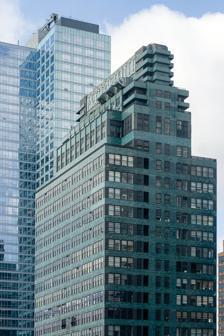
Building: 330 West 42nd Street
Country: United States of America
Year built: 1931
Skyscraper in Manhattan, New York United States historic place McGraw-Hill Building U.S. National Register of Historic Places U.S. National Historic Landmark New York State Register of Historic Places New York City Landmark No. 1050 Location 330 West 42nd Street Manhattan , New York Coordinates 40°45′27″N 73°59′30″W / 40.75750°N 73.99167°W / 40.75750; -73.99167 Area 27,975 square feet (2,599.0 m 2 ) Built 1931 ; 94 years ago ( 1931 ) Architect Raymond Hood , Frederick Godley , and J. André Fouilhoux Architectural style International Style , Art Deco , Art Moderne NRHP reference No. 80002701 NYSRHP No. 06101.000625 NYCL No. 1050 Significant dates Added to NRHP March 28, 1980 Designated NHL June 29, 1989 Designated NYSRHP June 23, 1980 Designated NYCL September 11, 1979 330 West 42nd Street , also known as the McGraw-Hill Building and formerly the GHI Building , is a 485-foot-tall (148 m), 33-story skyscraper in the Hell's Kitchen neighborhood of Manhattan in New York City , New York. Designed by Raymond Hood and J. André Fouilhoux in a mixture of the International Style , Art Deco , and Art Moderne styles, the building was constructed from 1930 to 1931 and originally served as the headquarters of the McGraw-Hill Companies . The building's massing , or shape, consists of numerous setbacks facing 41st and 42nd Streets , which were included to comply with the 1916 Zoning Resolution . The facade is made of blue-green terracotta ceramic tile panels alternating with green metal-framed windows, with a strongly horizontal orientation. The facade was intended to blend in with the sky regardless of the atmospheric conditions. The entrance and the original lobby were decorated with light blue and dark green panels. Most of the upper stories had similar floor plans, except for their widths, which varied due to the setbacks on the facade. At the time of its completion, 330 West 42nd Street was controversial for the use of horizontal emphasis on its facade, which its contemporaries lacked. In subsequent decades, architectural critics recognized the building as an early example of the International Style. McGraw-Hill Companies bought the land in early 1930 to replace smaller headquarters; the company originally took three-quarters of the space, renting out the other stories. As the surrounding neighborhood became more decrepit, McGraw-Hill moved in 1972 to 1221 Avenue of the Americas . The building subsequently became the headquarters of Group Health Insurance (GHI). Since then, ownership of 330 West 42nd Street has changed several times. In 2021, the building's owner, Resolution Real Estate, completely renovated the building, including the lobby, to designs by Moed de Armas and Shannon . The upper stories were converted into apartments starting in 2023. The New York City Landmarks Preservation Commission (LPC) has designated 330 West 42nd Street as a city landmark, and the structure is listed on the National Register of Historic Places (NRHP) as a National Historic Landmark . Site 330 West 42nd Street is on the south side of 42nd Street , between Eighth and Ninth Avenues, in the Hell's Kitchen neighborhood of Manhattan in New York City , New York. The land lot has an area of 27,975 square feet (2,599.0 m 2 ) and a frontage of 130 feet (40 m) on 42nd Street, extending 197.5 feet (60.2 m) deep. It is on the same city block as The Orion to the west and part of the Port Authority Bus Terminal to the east; the building is also across from Holy Cross Church in the north and the remainder of the bus terminal to the south. The New York City Subway 's 42nd Street–Port Authority Bus Terminal station and Eleven Times Square are on Eighth Avenue, less than one block east. In the late 1920s, the surrounding area had low-rise residences. The building's site was occupied by five tenements of four to five stories on 42nd Street and six tenements of four stories on 41st Street. On the same city block, John A. Larkin acquired several lots totaling 47,500 square feet (4,410 m 2 ) in 1926. Larkin had wanted to erect the Larkin Tower, or Larkin Building, a 110-story, 1,208-foot-tall (368 m) office skyscraper clad mainly in stone and steel , which would have been the world's tallest building. The floor area of the Larkin Tower's upper stories would have been so small as to make the building economically infeasible. Critics also disapproved of what was then an extreme height, leading to its cancellation in 1930. Part of the site then became the present 330 West 42nd Street. Many of the surrounding tenements had been converted into office buildings by the 1930s. Architecture The McGraw-Hill Building at 330 West 42nd Street was designed by Raymond Hood , Frederick Godley , and J. André Fouilhoux of the firm Hood, Godley, and Fouilhoux. The building has a mixture of International Style , Art Deco , and Art Moderne decorative elements. It was completed in 1931 as the headquarters of publisher McGraw-Hill Companies . The skyscraper measures 485 feet (148 m) tall, with 33 stories. The design of 330 West 42nd Street was evocative of those of New York City's earlier factory buildings. As Architectural Forum magazine said: "The requirements peculiar to a publishing business have formed the basis for the entire structure—in plan, section, and elevation." In an issue of the McGraw-Hill News in 1931, Hood wrote that "Economy and good working conditions were the three factors uppermost in mind" during the building's planning. Form The structure rises 35 stories, with setbacks to comply with the 1916 Zoning Resolution . The massing of the building contains setbacks at the 11th and 16th floors on both 41st and 42nd Streets, as well as at the 7th floor on 41st Street. Each of these setbacks is only one bay deep. On the 32nd and 34th floors, the building contains additional setbacks. Because the setbacks are only placed on the northern and southern elevations of the facade , they are only visible from the west and east. The northern and southern elevations appear to be a slab when viewed head-on. Both elevations are seven bays wide on all stories. Under the 1916 Zoning Resolution, setbacks were not required on the facades that abutted other land lots. The lack of setbacks on the western and eastern elevations made the building stand out as an industrial structure, even in the low-rise Hell's Kitchen neighborhood. Architectural writer Eric P. Nash likened the massing to an ocean liner . Facade The base as seen in 2024 The building was largely designed with a plain facade; the original ground level and the topmost stories are more elaborately decorated than the middle stories. Unlike Art Deco structures of the past, 330 West 42nd Street relied on color as a primary means of ornament. At the time of the building's construction, Hood had predicted that the future skyline of New York City would "consist of gaily colored buildings", though this did not come true until postmodern architecture became popular later in the 20th century. Base At ground level on 42nd Street, the building contains what were originally a pair of three-bay-wide glass storefronts, which were initially used by McGraw-Hill's bookstore and a bank. These curve inward to become the walls of the central entrance doorway with five doors recessed within the facade. The curved walls between the storefront and the recessed entrance contain gold- and silver-colored metal bands, alternating with dark-green and light-blue panels. The company newspaper McGraw-Hill News characterized the bands as "lacquered like the body of a motor car". Above the ground level is a set of light-blue panels with silver-colored metal bands. This entrance originally had Art Deco-style letters with the words mcgraw-hill . Within the doorway were steel doors topped by a glass transom . Shaft The exterior walls of the building are blue-green terracotta ceramic panels alternating with sash windows . Hood chose to use steel and terracotta rather than stone because, in his view, stone and brick tended to darken relatively quickly after a structure's completion. The terracotta was manufactured by the Federal Seaboard Terra Cotta Corporation. The terracotta panels between each story are laid in six glazed courses or layers, which gradually become lighter on higher stories. These panels were designed to give the appearance of shimmering, giving the facade a slightly different tint during different times of day. The terracotta panels were built to the minimum dimensions required by city building codes. At the time of 330 West 42nd Street's construction, terracotta was not commonly used in International Style structures, which frequently contained glass, steel, and concrete instead. A view of one of the facades In designing the building, Hood considered several colors for the terracotta panels, including "Chinese red", orange, yellow, and gray. Ultimately, blue-green was selected for its "atmospheric quality", which was suitable regardless of the color of the sky on any given day. Hood referred to the color as blue, while McGraw-Hill referred to the color as green. McGraw-Hill executive James H. McGraw Jr., who had selected the color himself, was elsewhere for much of the building's construction in 1931, but was reportedly appalled at the color of the building when he returned. Members of the public nicknamed the structure the "Green Building", the "Green Kremlin", the "green giant", and the "green monster" due to its color. Eric Nash likened the color to the Ishtar Gate of Babylon . The blue-green color contrasted with the red and white of the Daily News Building and the black and gold of the American Radiator Building , both of which were also designed by Hood. There are more than four thousand windows, each of which includes a frame painted apple green. The windows are grouped into sets of three or four, separated horizontally by dark metal spandrel panels, and were built to the maximum height allowed under city construction codes of the time. Due to restrictions on the amount of glass a facade was allowed to have, the windows were divided horizontally by metal bars. The vertical mullions between windows, as well as the tops of each window sash, were painted in vermillion. These painted bands were intended to give the impression that each group of windows was a single window opening. The windows and terracotta panels were juxtaposed to emphasize the horizontal dimensions, a characteristic of the International Style. This was a great contrast to Art Deco facades, which were more vertically oriented. The only deviation from the facade's horizontal emphasis is on the eastern facade, which contains a pair of blue-green vertical strips at its center. After the structure's completion in 1931, Hood and McGraw-Hill compared the facade to an automobile, a common Art Deco symbol. In particular, Hood thought the facade had a "shimmery, satin finish" similar to that of an automobile. Top stories "McGraw-Hill" sign atop the building's crown The 32nd and 33rd floors consist of projecting sets of piers, between which are pairs of windows. These two stories originally contained the McGraw-Hill executive offices and were designed to emphasize the importance of McGraw-Hill's corporate leadership. A vermillion strip ran underneath the projecting course that surrounded the penthouse. The western and eastern facades are clad with horizontal "ribs" at the 34th and 35th stories. Architectural historian Anthony W. Robins likened the ribbed crown to the " German Expressionism of Erich Mendelsohn ". A set of 11-foot-high (3.4 m) Art Deco-style letters with the words "McGraw-Hill" is mounted in front of the 34th-story windows. These letters, custom-made of terracotta blocks, stood against the blue and green terracotta panels of the facade, concealing the mechanical equipment atop 330 West 42nd Street. They were painted white with orange stripes, but the original colors were concealed when McGraw-Hill sold the building. At some point in the late 20th century, the New York City Landmarks Preservation Commission (LPC) approved a motion to change the letters to "GHI", representing former owner Group Health Insurance , although it was changed back in the 1990s. Features The McGraw-Hill Building contains 575,000 square feet (53,400 m 2 ) of interior space. As designed, McGraw-Hill used about three-quarters of the total internal space. McGraw-Hill required about 350,000 square feet (33,000 m 2 ) for office space, while another 200,000 square feet (19,000 m 2 ) were rented out as office space. Lobby The original lobby covered about 2,650 square feet (246 m 2 ) and led from the 42nd Street entrance to two elevator banks. The lobby's design was a continuation of the exterior, a common trend for Art Deco designs. It originally consisted of a passageway from the 42nd Street entrance, whose walls were decorated with similar dark-green and light-blue bands as the entranceway. Doorways led to the bookstore on the left (east) wall and the bank on the right (west) wall. The elevator lobby contained solid green enamel walls. The elevator doors were made of metal and decorated with bronze stripes, while floor-indicator markers hung above the doorways. Elevator staff wore green uniforms to correspond with the green baked-enamel interiors of each elevator cab. The original lobby was demolished in 2021. The modern lobby contains an atrium measuring 35 feet (11 m) high. There is a reception area to the left and a large seating area to the right. Gerard Nocera, a managing partner for the asset manager that controlled the building, said at the time: "It's going to be a lobby tenants will gravitate toward and will want to hang out in." Upper floors Industrial tenants used the second through tenth floors, which were larger and relatively poorly lit, while offices were placed on the smaller, better-lit upper floors. The industrial stories were largely designed for functional purposes, with elevator banks at the center of each floor. The ceilings of these industrial stories were generally between 12 and 18.5 feet (3.7 and 5.6 m) tall, and the floor slabs were intended to support heavy loads. The printing plant was placed below the sixth-floor setback, while book production was housed in the loft space above the setback. The bindery was on the fifth floor, the press room on the sixth floor, and the composing room on the seventh floor. The printing equipment was removed by 1933. The upper stories were designed in a relatively simple style, characterized by Architecture Plus magazine as "Raymond Hood Colonial". The ninth through 15th floors had been exclusively intended for rental use, while McGraw-Hill generally occupied the 16th to 33rd floors. On the office floors, natural light illuminated each story to a depth of 40 to 60 feet (12 to 18 m). A few partitions were erected on these stories, creating an open plan with various open spaces for McGraw-Hill's subsidiaries. Except for the 32nd and 33rd stories, there were generally no private offices, as an employee who desired such privacy could work from home instead. The penthouse at the 32nd and 33rd stories originally contained the corporate suites of McGraw-Hill Publishers. The McGraw-Hill corporate offices were relatively conservative in design, being designed in the Georgian and Colonial Revival styles. These stories also contained a cafeteria for McGraw-Hill executives and a 250-seat auditorium. Following a 2021 renovation, the upper floors are still arranged in an open plan. The ceilings had been modified so the structural steel beams were exposed. In addition, the windows were replaced, and some of the suites have terraces. There are several tenant lounges, conference areas, event spaces, and a fitness center. The setbacks have nine landscaped terraces that collectively cover 20,000 square feet (1,900 m 2 ). As a result of the COVID-19 pandemic , the heating, ventilation, and air conditioning systems were also completely replaced, and air filters were installed. History Development Seen from Ninth Avenue after its construction The McGraw-Hill Publishing Company was formed in 1917 when James H. McGraw and John A. Hill merged their respective companies. It was then headquartered at the Hill Publishing Building at 475 Tenth Avenue , at the corner with 36th Street. With numerous acquisitions of other companies over the following decades, the McGraw-Hill Publishing Company found its existing space insufficient by the late 1920s. The twelve-story building at Tenth Avenue was expanded by an additional story, and some freight elevators in that building were converted to passenger use. Even so, by 1929, employees of that building were being asked to walk up or down some flights rather than take the elevators. The same year, a committee was appointed to oversee the development of a new building. The new-building committee considered numerous sites in the area bounded by 47th Street , Second Avenue , 34th Street , and Ninth Avenue. The group identified Larkin's 42nd Street lot, as well as another lot at Eighth Avenue and 41st Street, half a block east, as feasible sites. In May 1930, McGraw-Hill Companies bought the 47,500-square-foot Larkin site at 326–346 West 42nd Street and 327–345 West 41st Street. The Larkin site had been selected specifically for its convenience and relatively low price. McGraw-Hill intended for its skyscraper to accommodate both commercial and industrial uses, and much of Midtown Manhattan was not zoned for such a purpose. Furthermore, the site was near the major rail hubs at Grand Central Terminal and Pennsylvania Station ; post offices; and the Engineering Societies' Building and Engineers' Club . Construction began on December 29, 1930, when the first rivet was driven by the publishing company's vice president, James H. McGraw Jr. Starrett Brothers , the main contractor, hired about 800 construction workers for the project. Steelwork started immediately afterward. The company secured a $3.8 million loan to finance the building's construction a week after work started. Work progressed quickly and was nearly completed by June 1931; that month, twenty workers received awards for "superior craftsmanship". McGraw-Hill use Early years The building seen from just east of Ninth Avenue McGraw-Hill's publishing division moved into the building by October 25, 1931. Six weeks later, the McGraw-Hill Book Company relocated from its longtime headquarters at 370 Seventh Avenue to the new building at 330 West 42nd Street. Construction had taken fourteen months from planning to completion. The building had initially been expected to cost $2.7 million but ran $642,000 over budget. As one of the tallest buildings in Hell's Kitchen at the time, the McGraw-Hill Building stood out from the rest of the neighborhood. The company hoped the building would be one of several on 42nd Street after a planned rezoning of the street that never happened. Frank Gale of McGraw-Hill wrote in January 1932, three months after the building's completion, that only six of the 33 usable office stories had not been occupied by then. With the onset of the Great Depression, the industrial equipment on the lower floors was sold in January 1933. In addition to McGraw-Hill's headquarters, space was rented to tenants such as the J. C. Valentine Company; the Topics Publishing Company; Charles Eneu Johnson, a printer-ink supplier; Media Records, an advertising-statistics company; the International Development Corporation; the Edge Moor Iron Company; United Cigar Stores ; the Home Owners' Loan Corporation ; and the Adolphe Hurst Company, an importing concern. By 1935, the building was almost fully occupied. Subsequent tenants included pulp publisher Martin Goodman , who founded Timely Comics (later Marvel Comics ) at the building in 1939, as well as soap firm Givaudan . McGraw-Hill experienced financial issues of its own, occupying only 34 percent of the floor area by 1939. 1940s to 1970s During World War II, the McGraw-Hill Building's owners devised emergency blackout procedures in case of an air raid warning because of the building's large number of windows relative to other structures in the area. The western part of McGraw-Hill's lot, which had not been developed for the McGraw-Hill Building, was proposed as the site of an interstate bus terminal in 1940 due to the building's proximity to the Lincoln Tunnel entrance to New Jersey. The terminal was approved in early 1941, but plans for the terminal were delayed by the war, and the terminal was ultimately built one block south in 1950. The adjacent lot was ultimately developed as a post office. In the mid-1950s, the Port Authority of New York and New Jersey started training "spotters" to look at traffic on the Lincoln Tunnel approaches from the 35th floor of the McGraw-Hill Building. The spotters used two-way radios to direct traffic, as well as a CCTV camera mounted on the top of the building. The McGraw-Hill Companies moved some of its publications to 1301 Avenue of the Americas in 1964 due to a lack of space at 330 West 42nd Street. At that time, the company occupied 94 percent of the space at 330 West 42nd Street and was planning to expand the structure. The company also took space at 620 Eighth Avenue. McGraw-Hill then announced its intention to develop additional stories atop the Port Authority Bus Terminal annex, being built immediately to the east, but the plan did not come to fruition. The company was unable to expand to the west because the post office was there. Ultimately, McGraw-Hill announced in 1967 that it would construct a new headquarters at 1221 Avenue of the Americas , one of the "XYZ Buildings" at Rockefeller Center . McGraw-Hill sold 330 West 42nd Street to C. Russell Feldmann in 1970. The sale price was subsequently reported at $15 million. Although Feldmann wanted to convert the building into office space, his financial troubles led McGraw-Hill to retake the property in February 1973 to satisfy an unpaid mortgage of $11.1 million, netting McGraw-Hill a profit of $4 million. Late 20th century Seen in 2015 McGraw-Hill moved to 1221 Avenue of the Americas in 1972. Its old headquarters at 330 West 42nd Street was placed for sale at under $15 million, less than ten percent of the $175 million construction price of its new building. Despite the relatively low price, 330 West 42nd Street stood vacant for three years, during which only a maintenance crew of ten workers was staffed in the building. The vacancy was attributed to developers' reluctance to take space on West 42nd Street, which The New York Times described as "tawdry", and the fact that the neighborhood was becoming more decrepit. During this time, McGraw-Hill lost $650,000 per year on maintenance and taxes for the vacant building. The building was purchased in late 1974 by medical insurance company Group Health Insurance (GHI) for $5.5 million, becoming the GHI Building. At the time, GHI was headquartered at 230 West 41st Street, one block west, but urgently needed another 350,000 square feet (33,000 m 2 ). Through the end of the 1970s, only one-third of the building was occupied, and GHI was the primary tenant. The rundown character of the Hell's Kitchen neighborhood meant that rent at 330 West 42nd Street was relatively cheap, and thus, the office space was taken by organizations like the 42nd Street Development Corporation. Following lobbying from that organization, the LPC designated 330 West 42nd Street as a city landmark on September 11, 1979. The building was also listed on the National Register of Historic Places on March 28, 1980, and added to the New York State Register of Historic Places on June 23, 1980. 330 West 42nd Street was taken over by Newmark & Company in February 1980, although GHI remained in the building. The new owners commenced a $2 million rehabilitation of the building; to reduce vacancies, Newmark president Jeffrey Gural rented space to any tenants who could reliably pay. The lobby was renovated by architects Warner Burns Toan & Lunde and interior designers Valerian Rybar and Jean-Francois Daigre. Mechanical systems were also updated throughout the building. A site-specific artwork , an angular metal sculpture by Owen Morrel known as Boomerang , was mounted 300 feet (91 m) up the southeast corner in 1981. By the end of that year, 330 West 42nd Street was fully rented again, due in part to the redevelopment of the surrounding stretch of 42nd Street. Gural had become more selective with tenants, only accepting large leases and telling The New York Times in 1981 that he could bring the building to full occupancy "three times over in ten minutes". These tenants included a Paine Webber trading floor. The base of the building became a popular performance venue for bands. 330 West 42nd Street was declared a National Historic Landmark on June 29, 1989. GHI moved out of 330 West 42nd Street in 1994, taking space at its own building at 441 Ninth Avenue. The same year, Deco Towers Associates, a foreign investment group, acquired 330 West 42nd Street as its sole property. The sale had become complicated by the fact that the Federal Deposit Insurance Corporation had taken over the building's mortgage holder, the American Savings Bank, which had gone bankrupt. A long-term restoration of the building began in 1998 and continued over the next two decades. Shortly after the project began, Deco Towers dismantled Boomerang , having found severe deterioration in that sculpture during inspections over the previous five years. The company had offered to give the work to Morrel or restore it if funding was provided. The New York City Department of Cultural Affairs (DCLA) moved to a 13,000-square-foot (1,200 m 2 ) space at 330 West 42nd Street in 1998, having been forced to relocate from 2 Columbus Circle . The DCLA relocated to the city-owned Surrogate's Courthouse in 2006. 21st century 330 West 42nd Street received some facade renovations during the mid-2010s. The restoration of the facade, designed by Cosmo Veneziale, won an award in 2019 from the New York Landmarks Conservancy . At the time, the Service Employees International Union (SEIU) was a major tenant, although its lease was scheduled to expire in October 2020. Deco Towers announced in 2018 that it planned to convert the 16th through 34th floors into residential condominiums, following the expiry of SEIU's lease. The plan to convert the upper stories into apartments was subsequently abandoned. Renovation and residential conversion By early 2021, the building had been vacated in preparation for its renovation. That February, the LPC approved a plan by Moed de Armas and Shannon Architects (MdeAS) to renovate part of the building. The plans called for renovating the facade and signs on the ground floor, as well as a new tenant doorway at West 42nd Street. MdeAS also proposed gutting the streamlined lobby as part of a series of changes to reconfigure the lower floors, formerly occupied by SEIU, for office use. After a tweet about the replacement lobby's design circulated, preservationists petitioned the LPC to grant landmark status to the lobby's interior. A plan to remove the mcgraw-hill sign atop the crown, replacing it with one spelling out the building's address, was rejected by the LPC after opposition from preservationists. The following month, a spokesperson for the building's owner claimed that the lobby had mostly been demolished but that pieces were being stored. According to Gerard Nocera of Resolution Real Estate (the asset manager for Deco Towers), the LPC had rejected three requests to preserve the lobby during the preceding decades. The LPC had declined to protect the lobby because it had been substantially altered during the 1980s. The $120 million renovation included adding amenities such as outdoor terraces, event rooms, and a fitness center; refurbishing the office floors into an open plan; reconfiguring the lobby; and installing windows and air filters. In addition, Deco Towers replaced windows that were not part of the original design; added doors for loading docks and outdoor terraces; and replaced the elevators. In September 2021, the New York Supreme Court dismissed a lawsuit from preservationists who sought to protect the lobby, in part because the lobby had been substantially modified. The owners were allowed to dispose of the lobby's decorations, which had been placed in storage. The renovation was completed the same month, and Resolution Real Estate started leasing office space. By late 2022, Deco Towers was considering converting the 12th to 32nd stories into apartments and converting the top two floors into residential amenity spaces because of declining demand for office space during the COVID-19 pandemic . Under this new plan, designed by Gloria Glass of SLCE Architects , the upper floors would largely contain studio apartments and one-bedroom units, as well as several two-bedroom units. This plan also included creating separate entrances on 42nd Street for office and residential tenants. Resolution Real Estate indicated in early 2023 that they would add 224 apartments later that year, and preservationists also advocated for the restoration of the original lobby. Signature Bank , which had placed a $140 million loan on the building, was looking to sell the loan around that time. Signature was unable to sell the loan, and Blackstone Inc. instead bought a portion of the debt. Blackstone and Rialto Capital Management began foreclosing on the building's loan in July 2024; the conversion of the upper floors was still in progress. Reception Seen with the Orion at left in 2011 Upon the McGraw Hill Building's completion, much controversy arose over its use of the International Style, which was then relatively new compared to Art Moderne and Art Deco. George Shepard Chappell , writing in The New Yorker under the pseudonym "T-Square", lambasted the McGraw Hill Building's use of horizontal lines, saying: "The fact remains that a tall building, considered as a mass, goes up, not sidewise." Chappell found the building's mass and color to be unappealing, though he did approve of the building's limited use of ornamentation. Alfred T. North commented on the building's controversy, saying: "Lacking all of the earmarks of historical architecture, this building is running the gauntlet of criticism." Ultimately, North was unable to determine the style in which 330 West 42nd Street was designed. Others spoke more positively of 330 West 42nd Street. Upon Hood's death in 1934, shortly after the building's completion, the New York Daily News called the building "among the finest modern achievements in architecture", along with Hood's American Radiator Building, Daily News Building, and Beaux-Arts Apartments . The building was the only skyscraper in the city displayed in Henry-Russell Hitchcock and Philip Johnson 's influential International Style exhibition at the Museum of Modern Art in 1932 and one of two American skyscrapers at that exhibition, besides the PSFS Building . Hitchcock and Johnson objected only to the crown, which they described as "an illogical and unhappy break in the general system of regularity." In subsequent years, McGraw-Hill came to characterize 330 West 42nd Street as an International Style building. With the greater acceptance of the International Style, the McGraw-Hill Building became known as an early example of that style, although other writers described it as having a blend of Art Deco and Art Moderne elements as well. Lewis Mumford wrote in 1953 that 330 West 42nd Street's horizontal facade emphasis was a "logical end" to the early-20th-century development of the skyscraper, alongside the Daily News Building's vertical emphasis, the Empire State Building 's height, and the New York Hospital 's "spacious setting". Meanwhile, Vincent Scully called it "proto-jukebox modern". When McGraw-Hill moved to 1221 Avenue of the Americas, Architecture Plus magazine wrote, "How could a corporate client, which commissioned such an outstanding structure in those difficult days of the Great Depression, find itself moving into one that is, in architectural terms, a nonentity?" During the building's 1970s vacancy, Paul Goldberger called the lobby "one of the best rooms of the period in New York". When GHI bought the building, an opinion writer for The New York Times celebrated the fact that the "distinctive green giant" would be preserved, even though it was not yet an official landmark. The architect Rem Koolhaas said of the McGraw-Hill Building: "Once again Hood has combined two incompatibles in a single whole." See also Art Deco architecture of New York City List of National Historic Landmarks in New York City List of New York City Designated Landmarks in Manhattan from 14th to 59th Streets National Register of Historic Places listings in Manhattan from 14th to 59th Streets References Notes